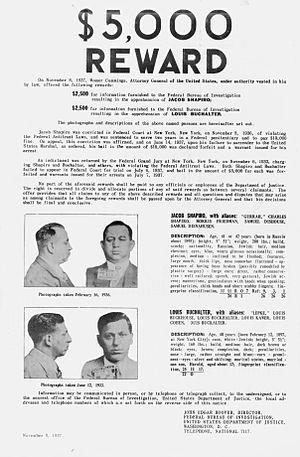
Jacob « Gurrah » Shapiro était un parrain de la mafia de la Yiddish Connection de New York.